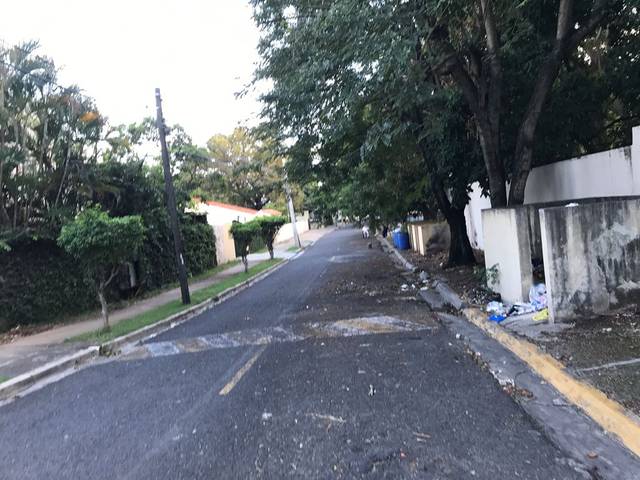
Region: Dominican Republic
Coordinates: 18.464, -69.922